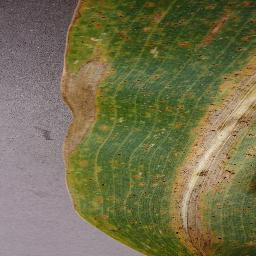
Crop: corn
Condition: (maize)_northern_blight